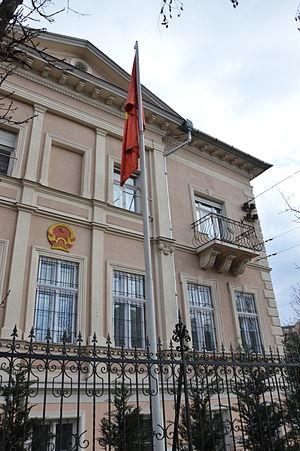
Voici les représentations diplomatiques du Viêt Nam à l'étranger, hormis les consulats honoraires: